689

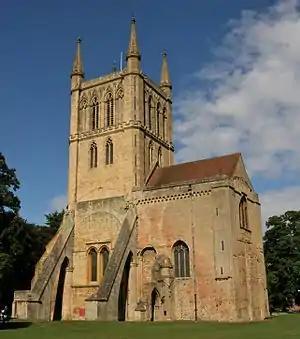
Pershore Abbey (Worcestershire)

Year 689 (DCLXXXIX) was a common year starting on Friday of the Julian calendar. The denomination 689 for this year has been used since the early medieval period, when the Anno Domini calendar era became the prevalent method in Europe for naming years.